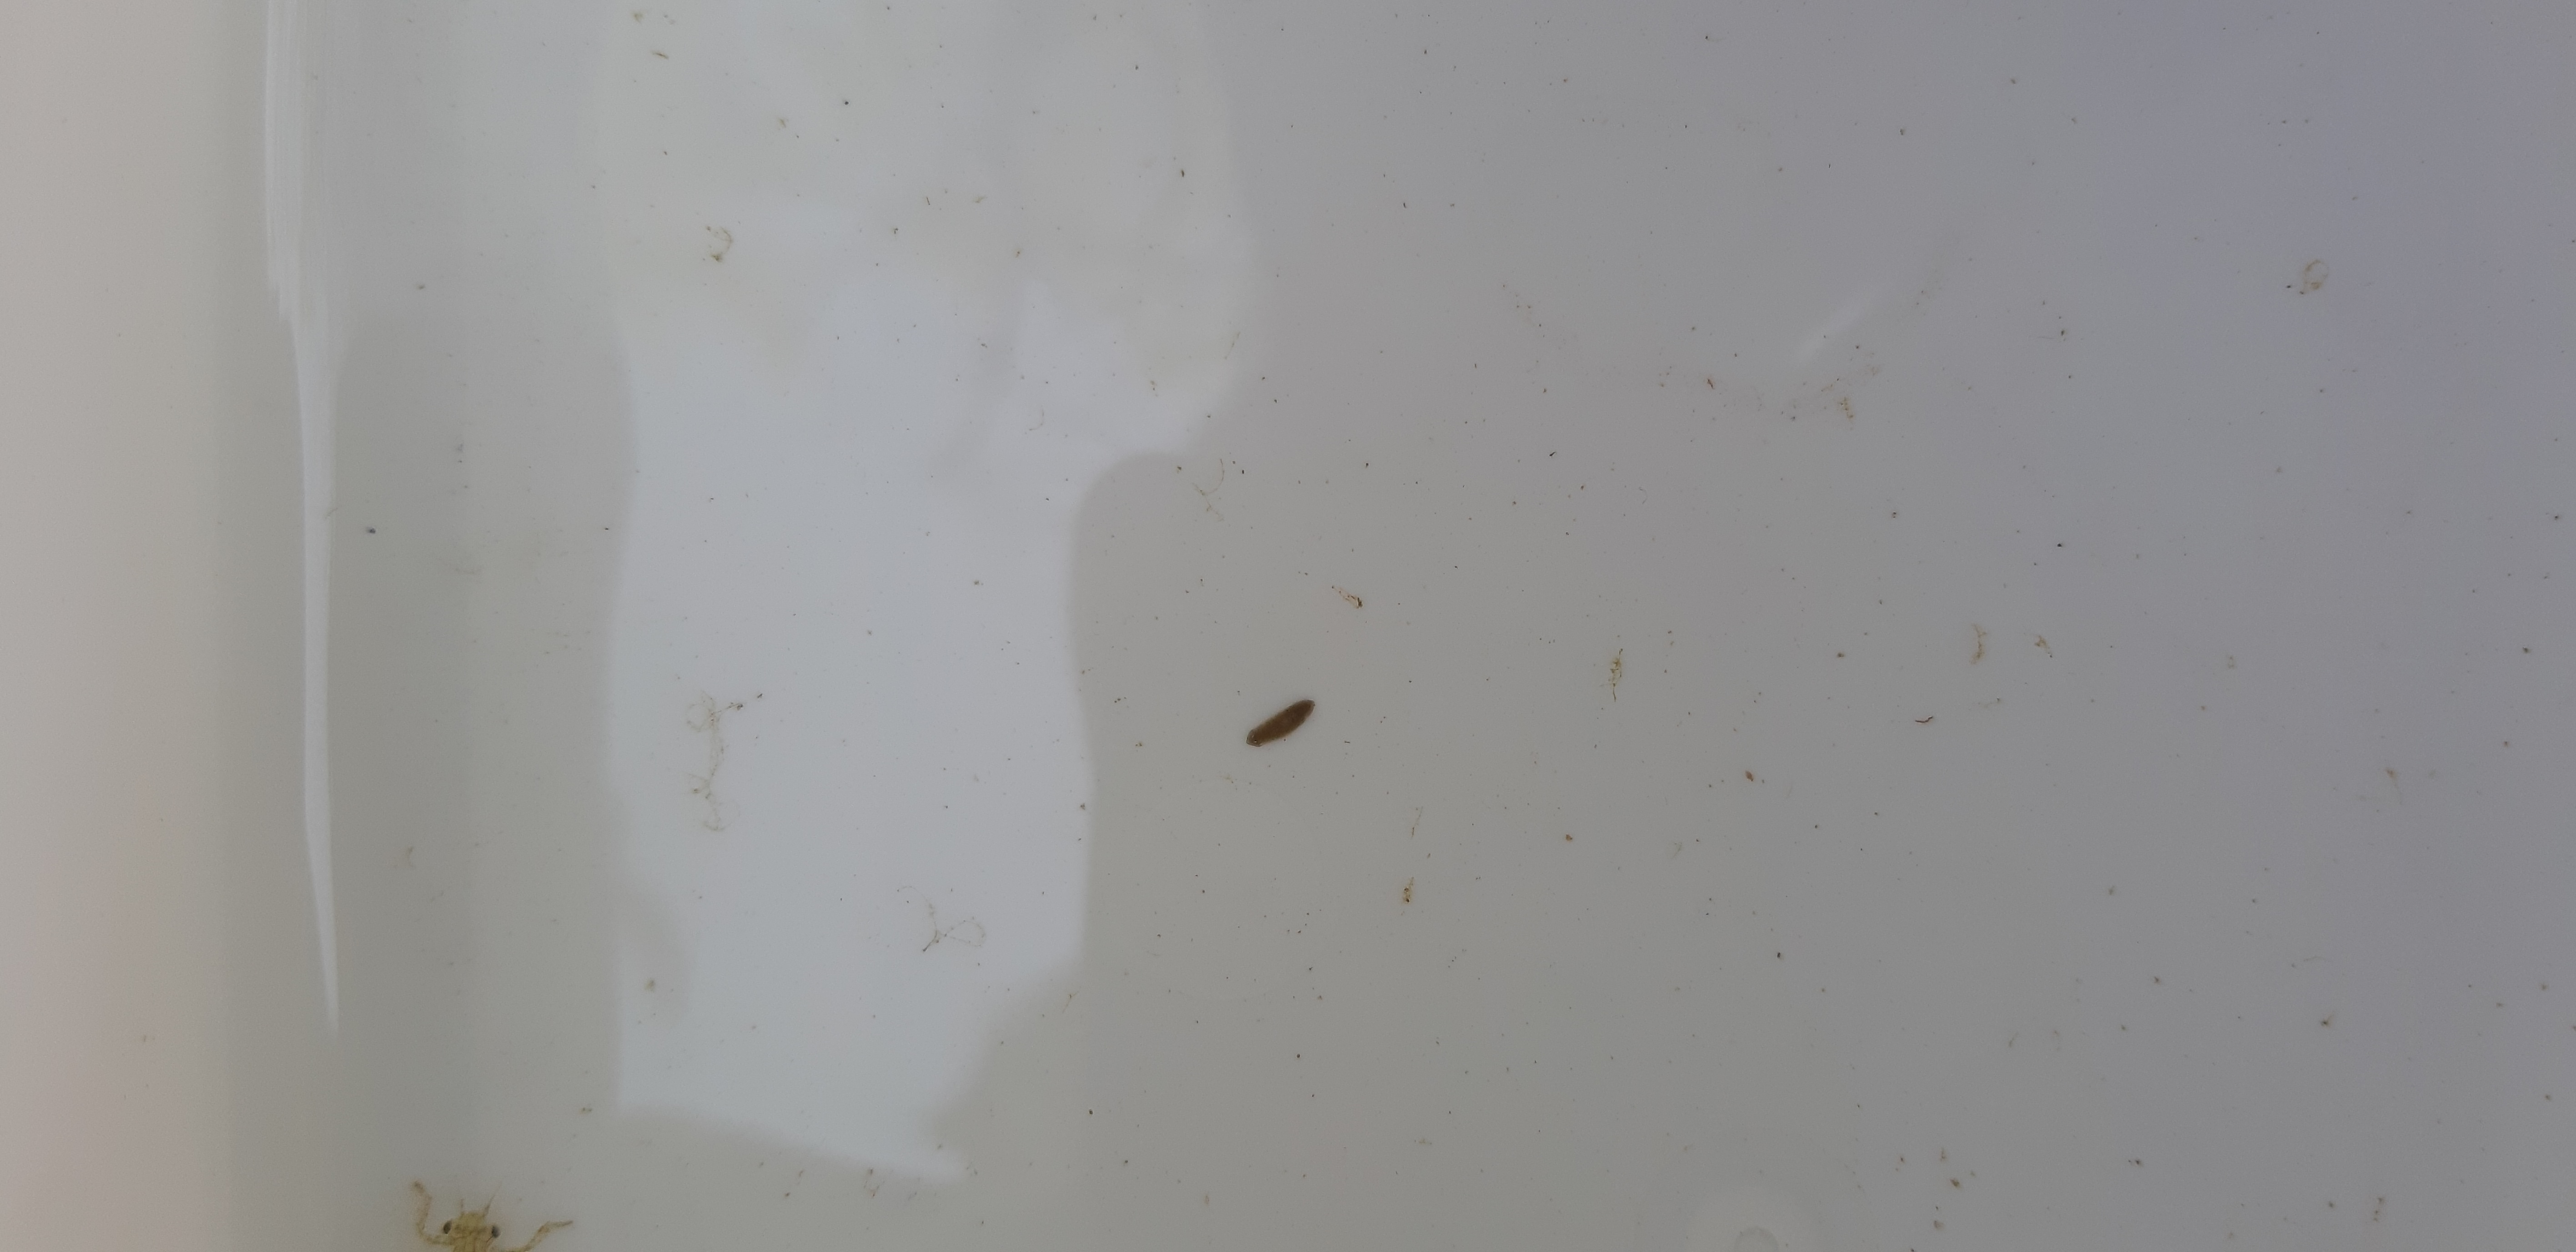
Macroinvertebrate group: flat_worms